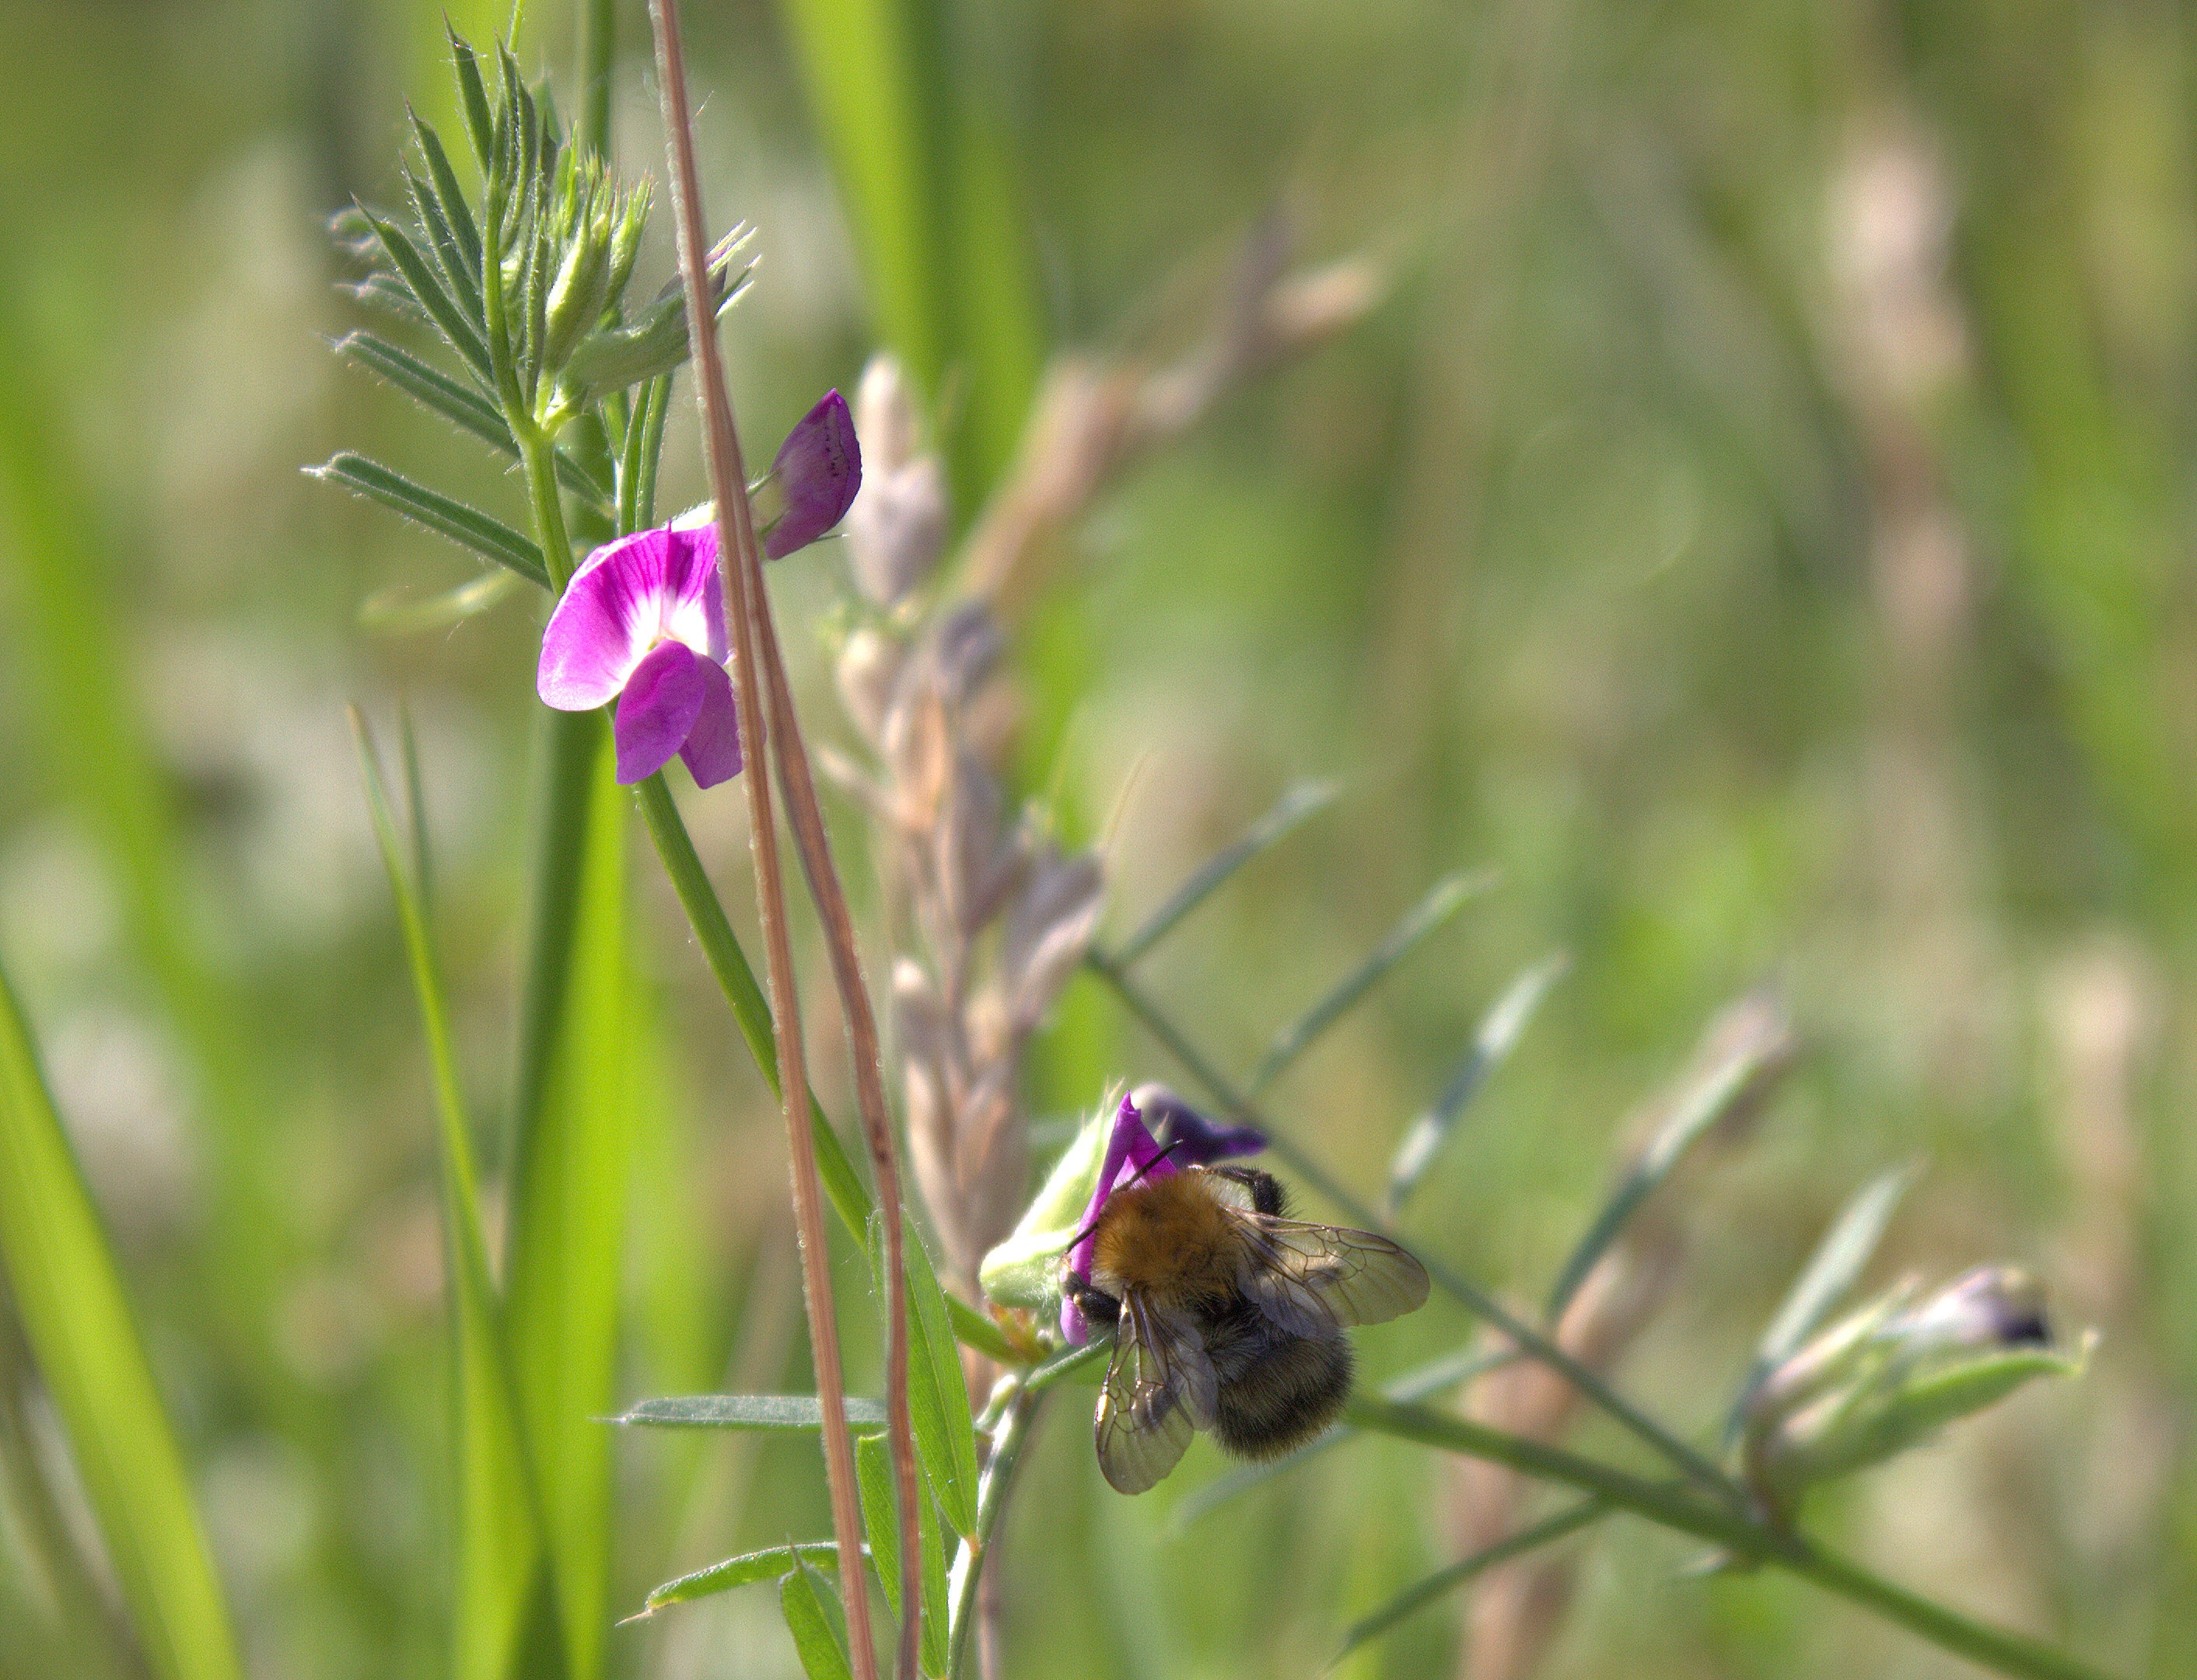
nature, grass, blossom, plant, meadow, prairie, flower, purple, bloom, pollination, insect, botany, flora, fauna, invertebrate, wildflower, bee, nectar, macro photography, flowering plant, land plant, membrane winged insect